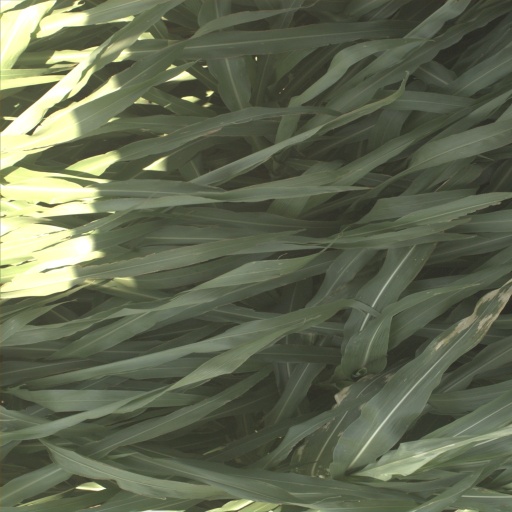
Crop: sorghum